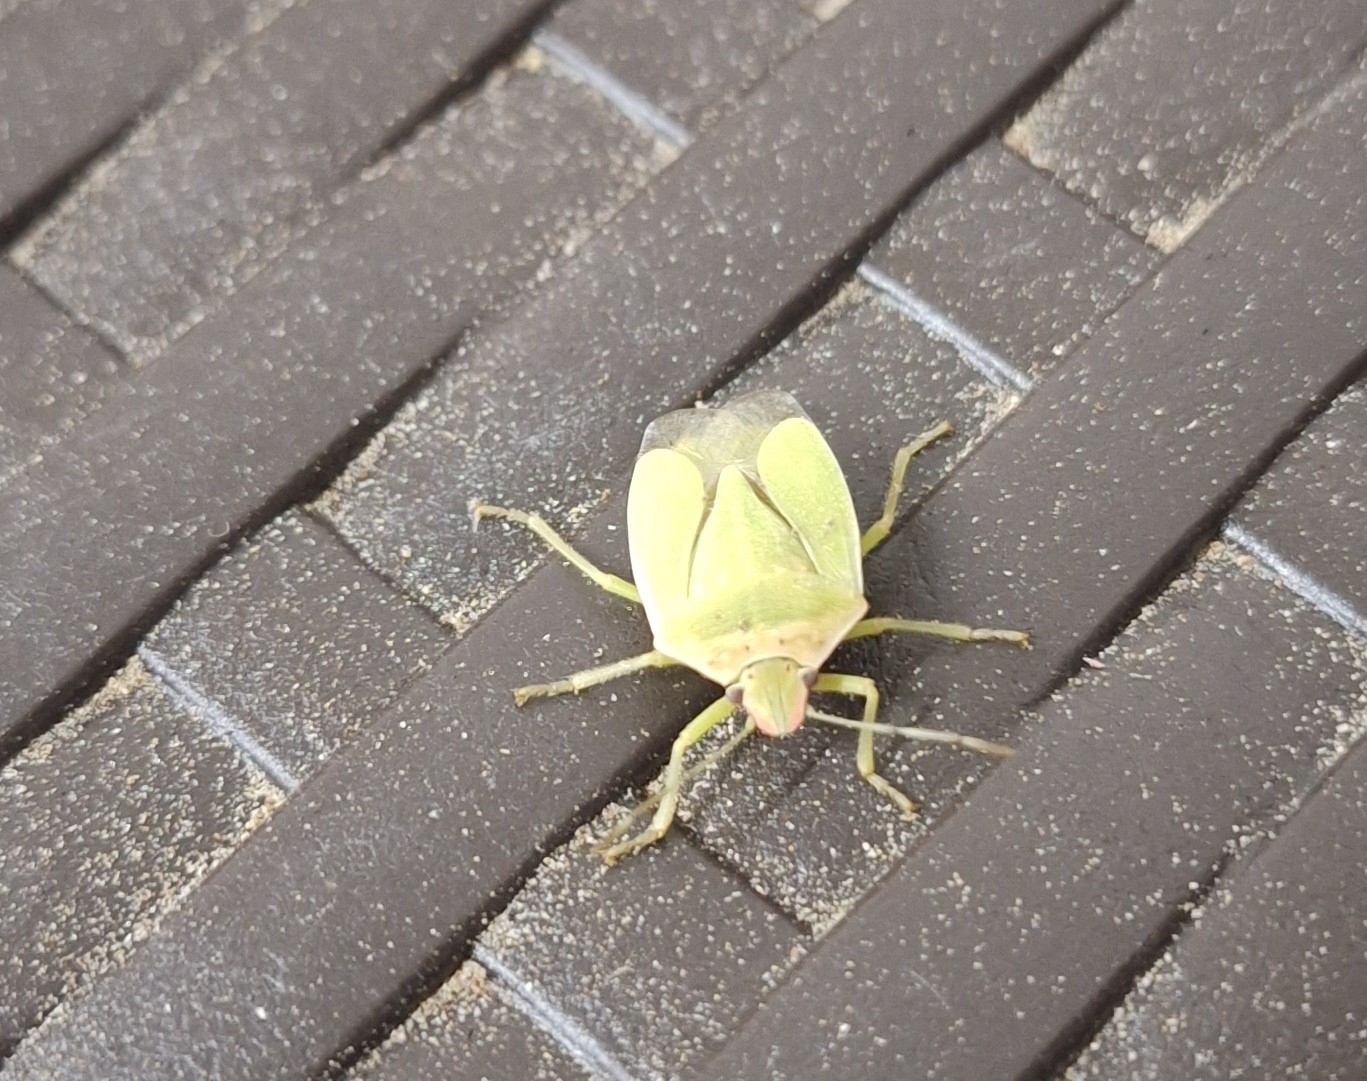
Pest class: stink_bug